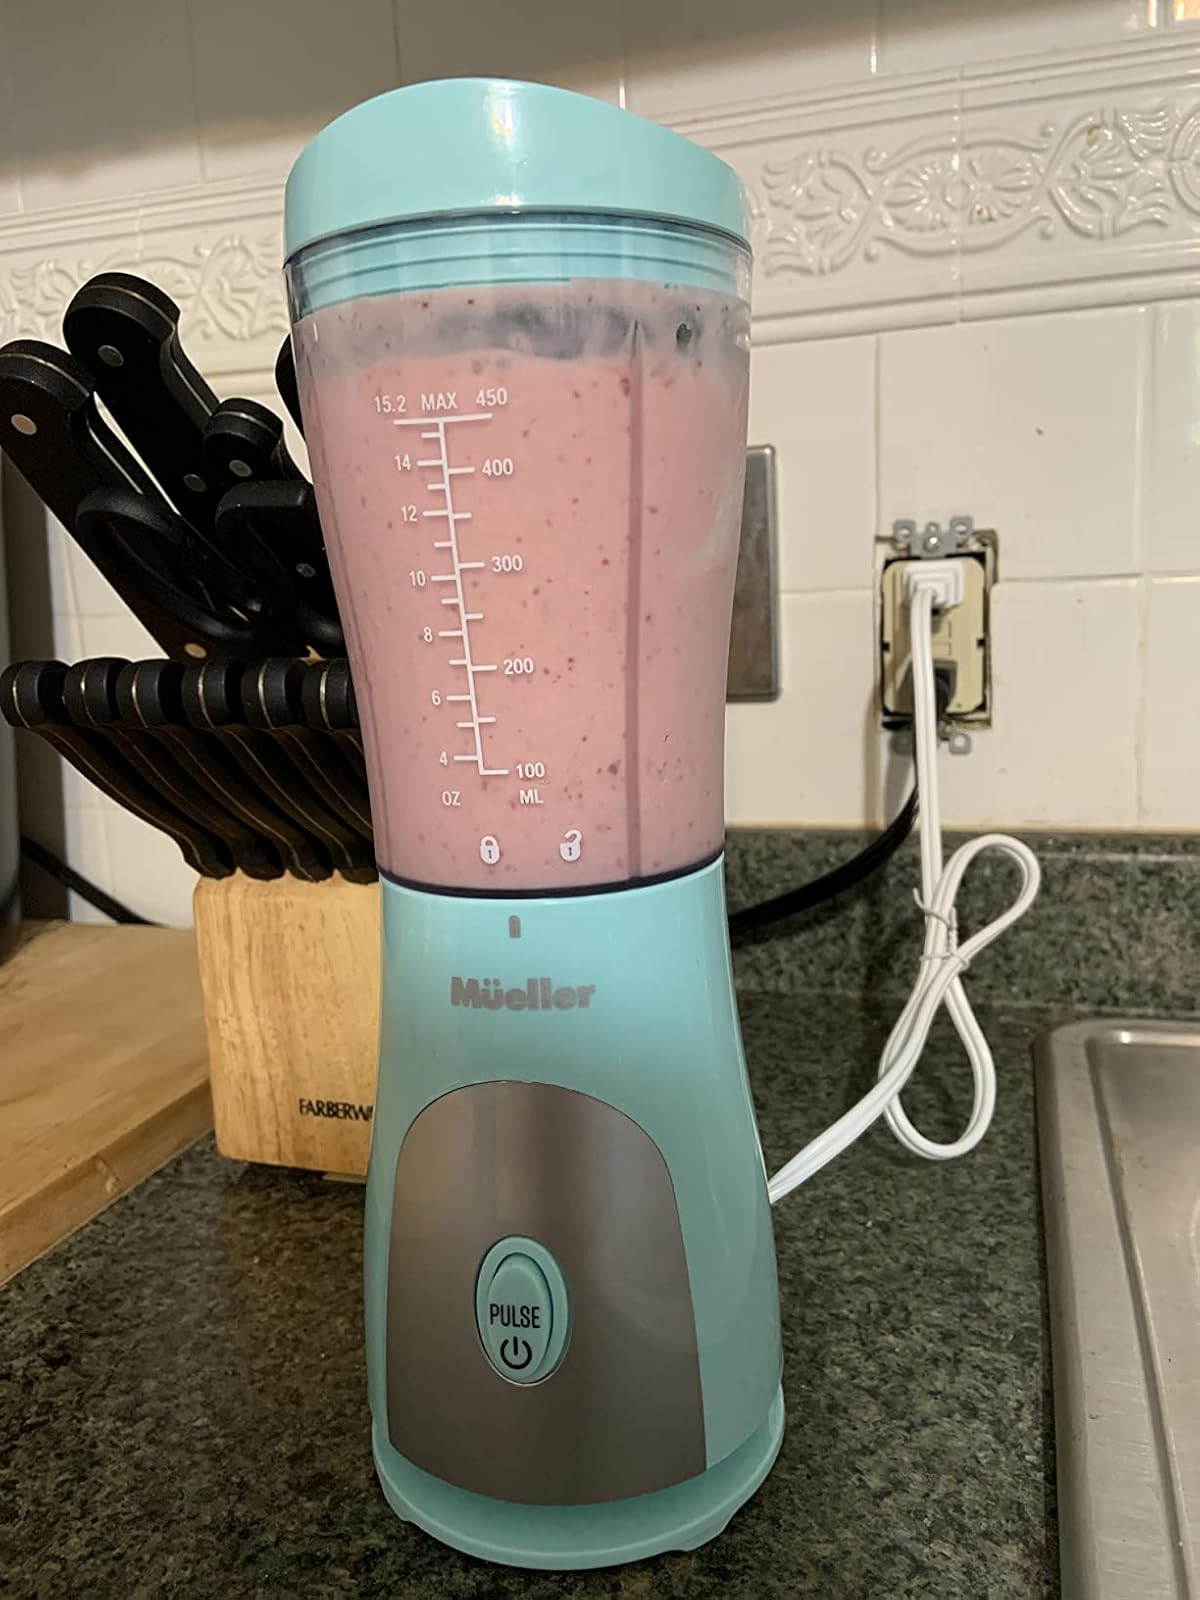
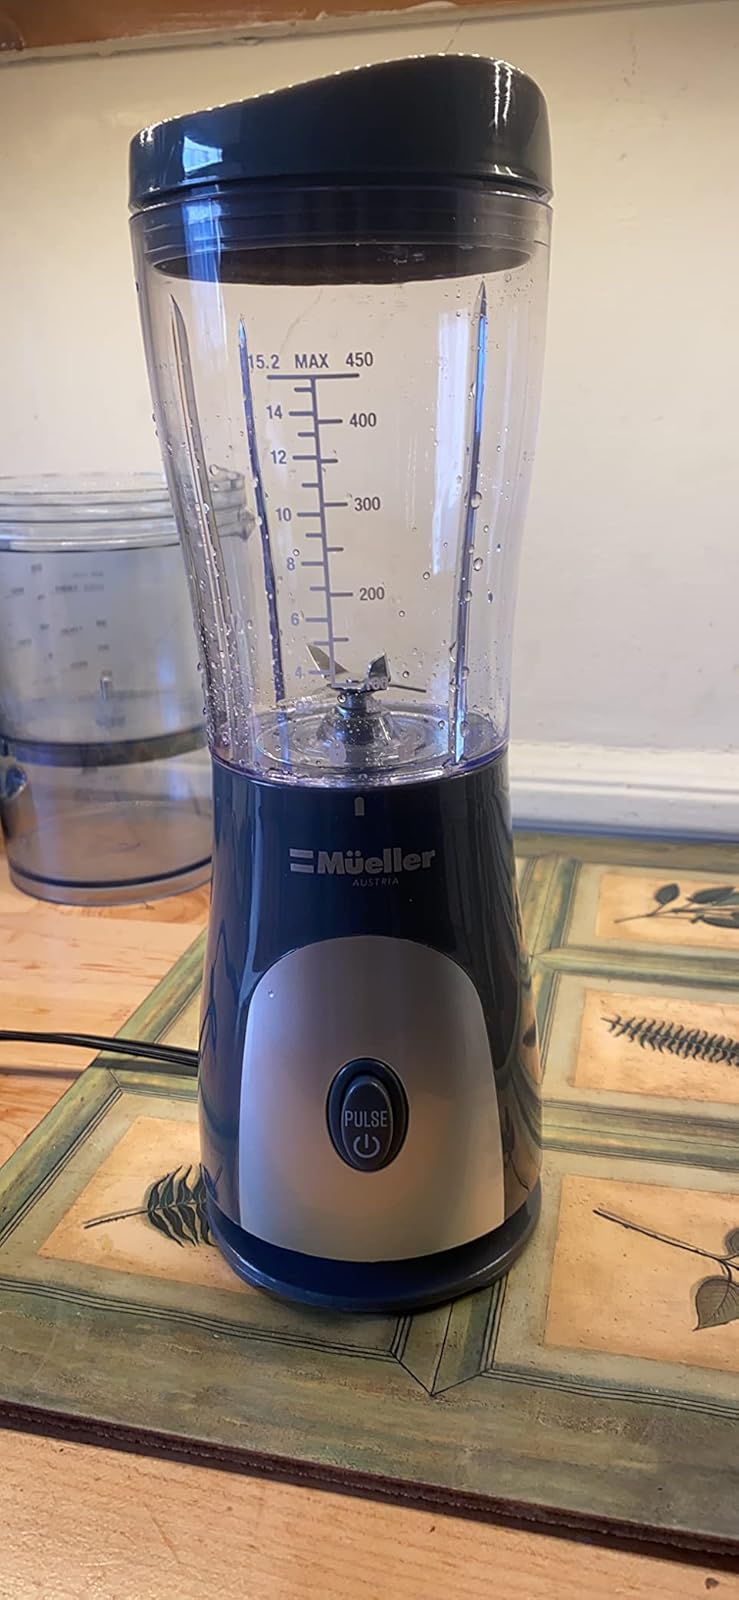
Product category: items_blender
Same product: no